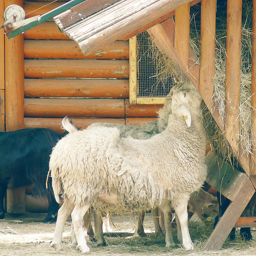
A sheep eating hay from a container next to a black sheep.
Two sheep grazing from a feeder in front of a cabin.
Two lambs eat from a crate of hay above their heads.
The animals are eating hay from the trough.
a sheep eating hay next to a log cabin.